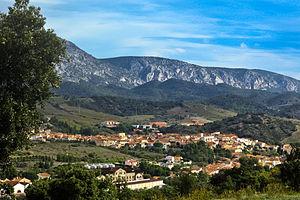
Le village de Maury, Pyrénées-Orientales, vue sud
Maury est une commune française située dans le département des Pyrénées-Orientales, en région Occitanie.